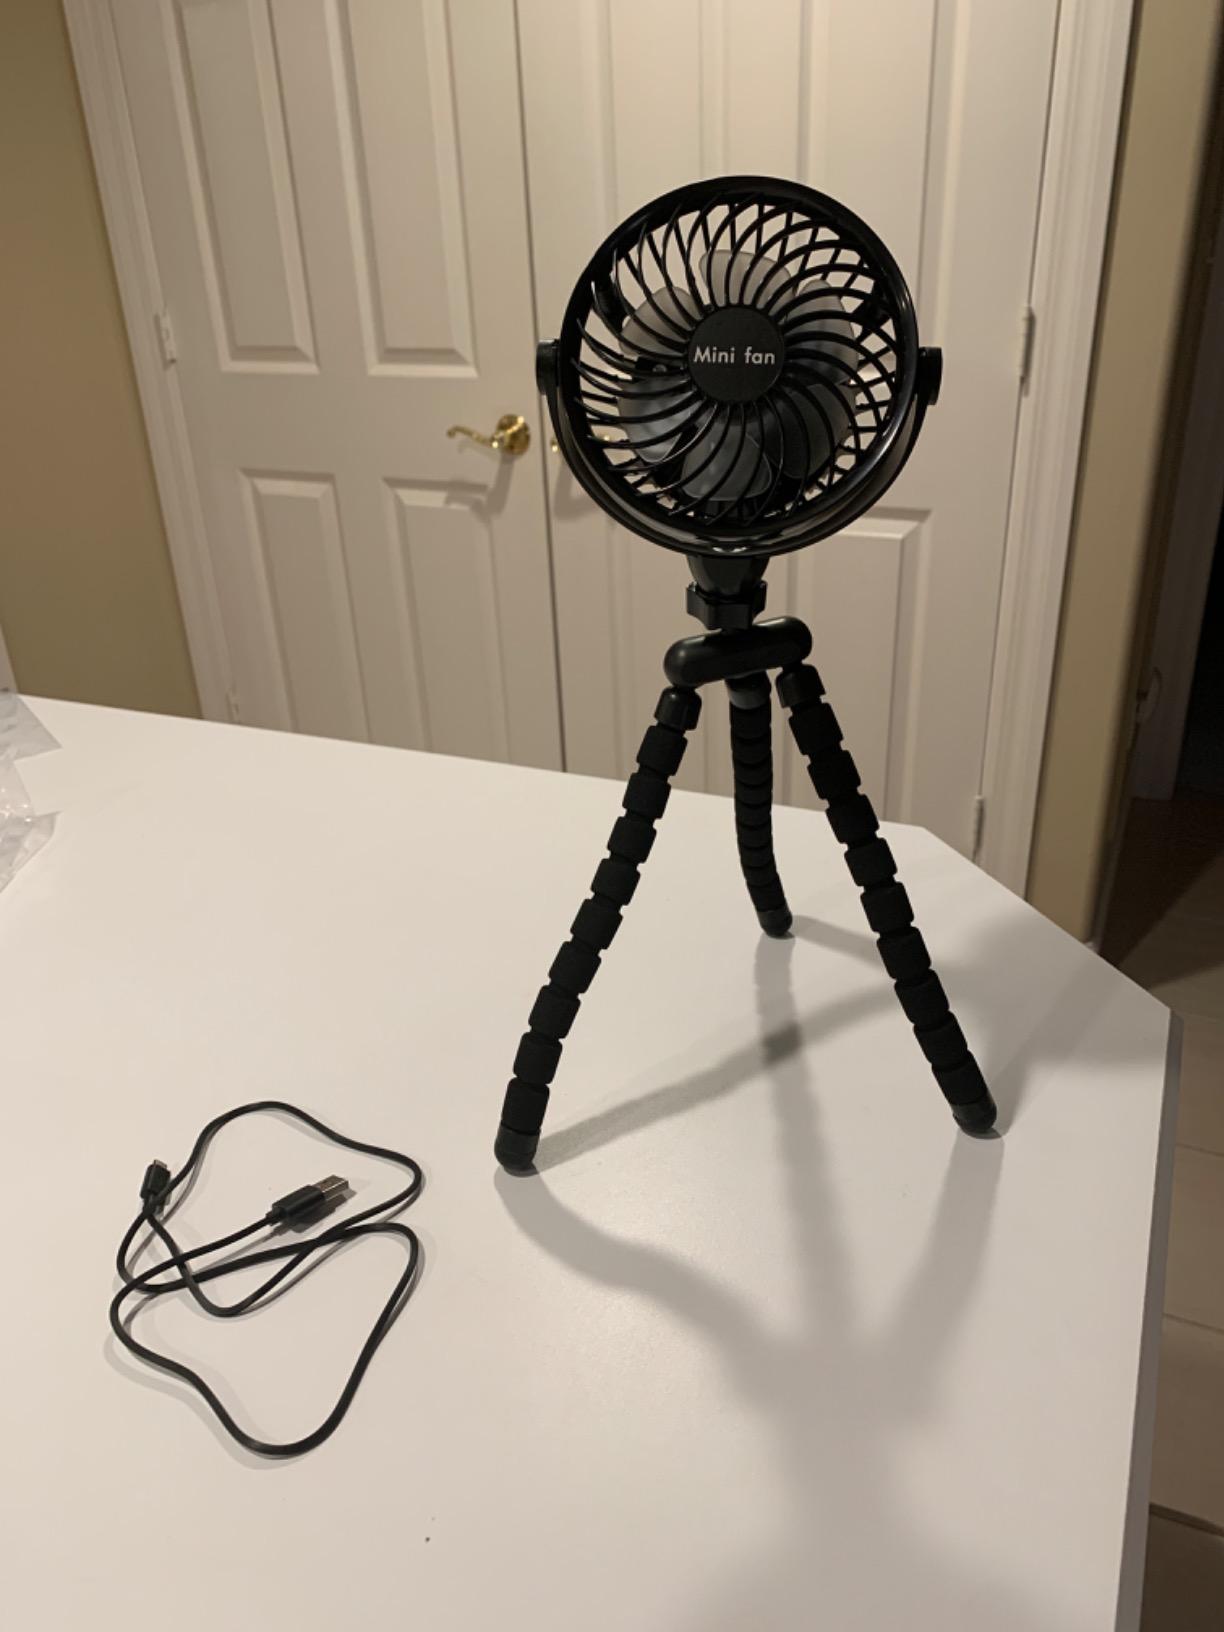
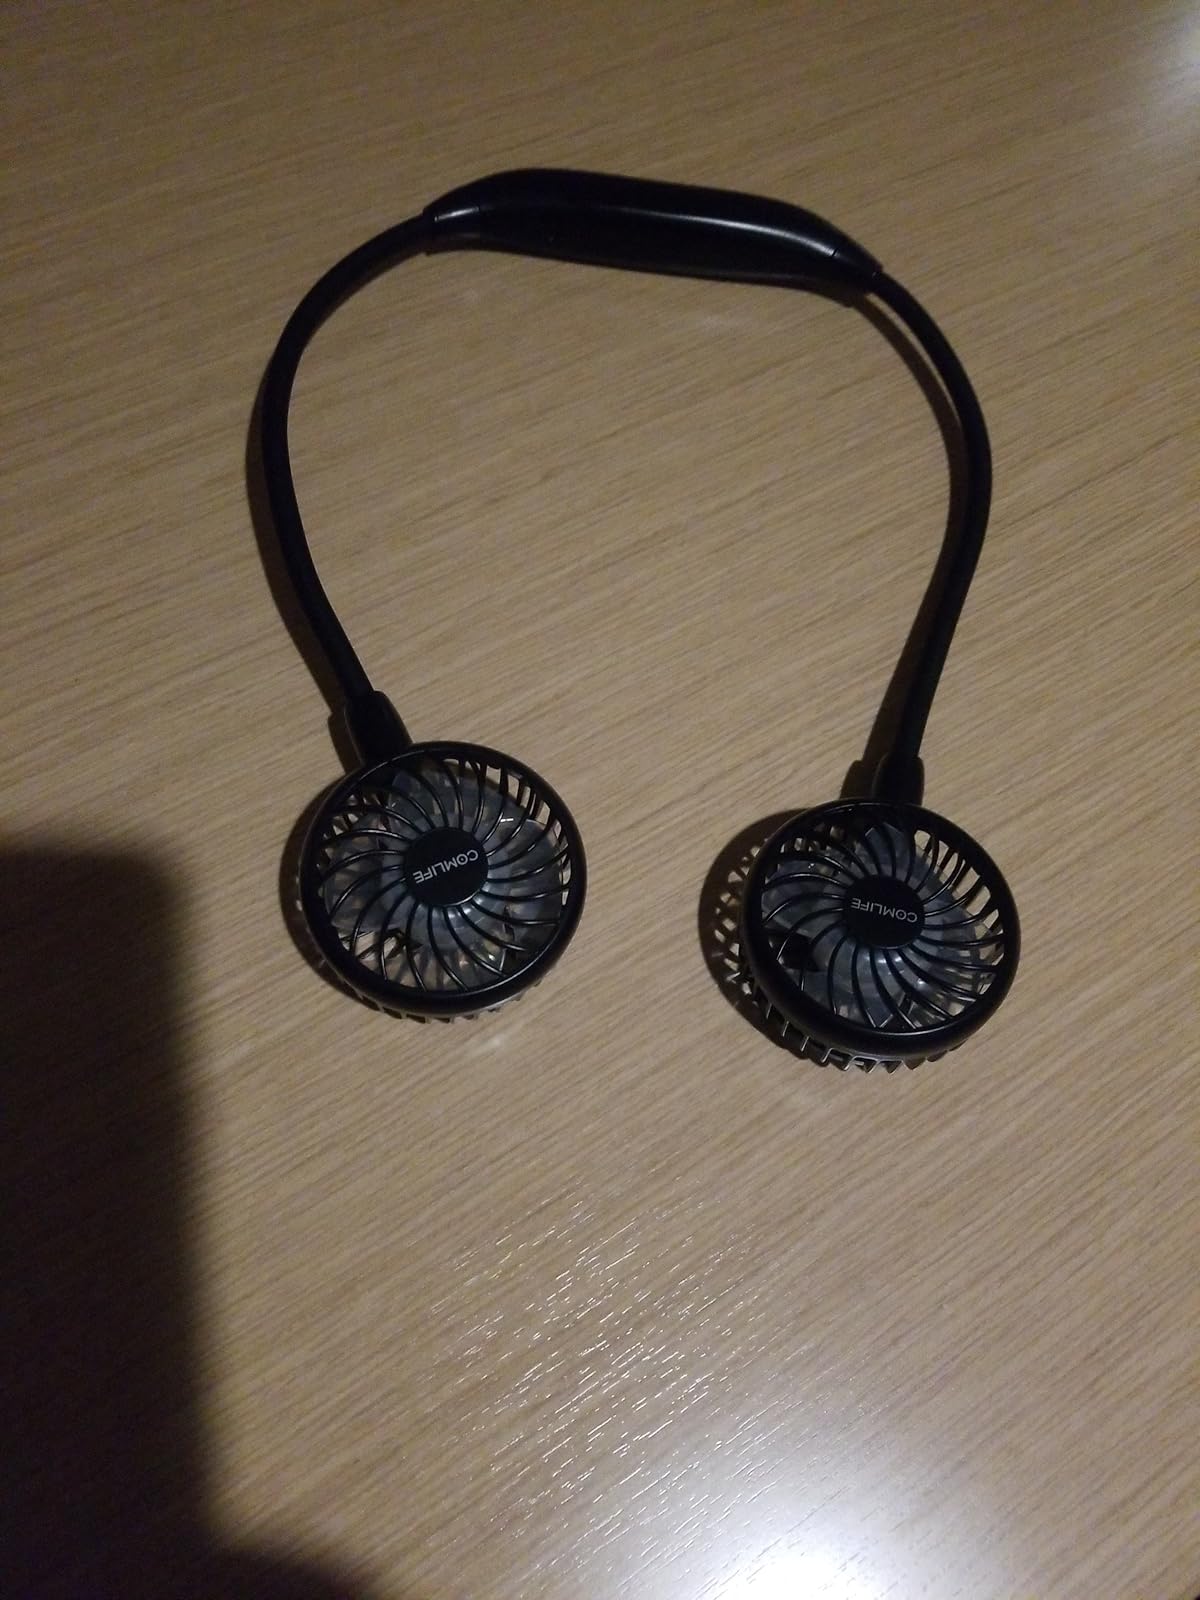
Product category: fan
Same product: no